Broadway Journal

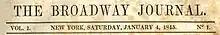
"The Broadway Journal", January 4, 1845, Vol. 1, No. 1.

The Broadway Journal was a short-lived New York City-based newspaper founded by Charles Frederick Briggs and John Bisco in 1844 and was published from January 1845 to January 1846. In its first year, the publication was bought by Edgar Allan Poe, becoming the only periodical he ever owned, though it failed after only a few months under his leadership.